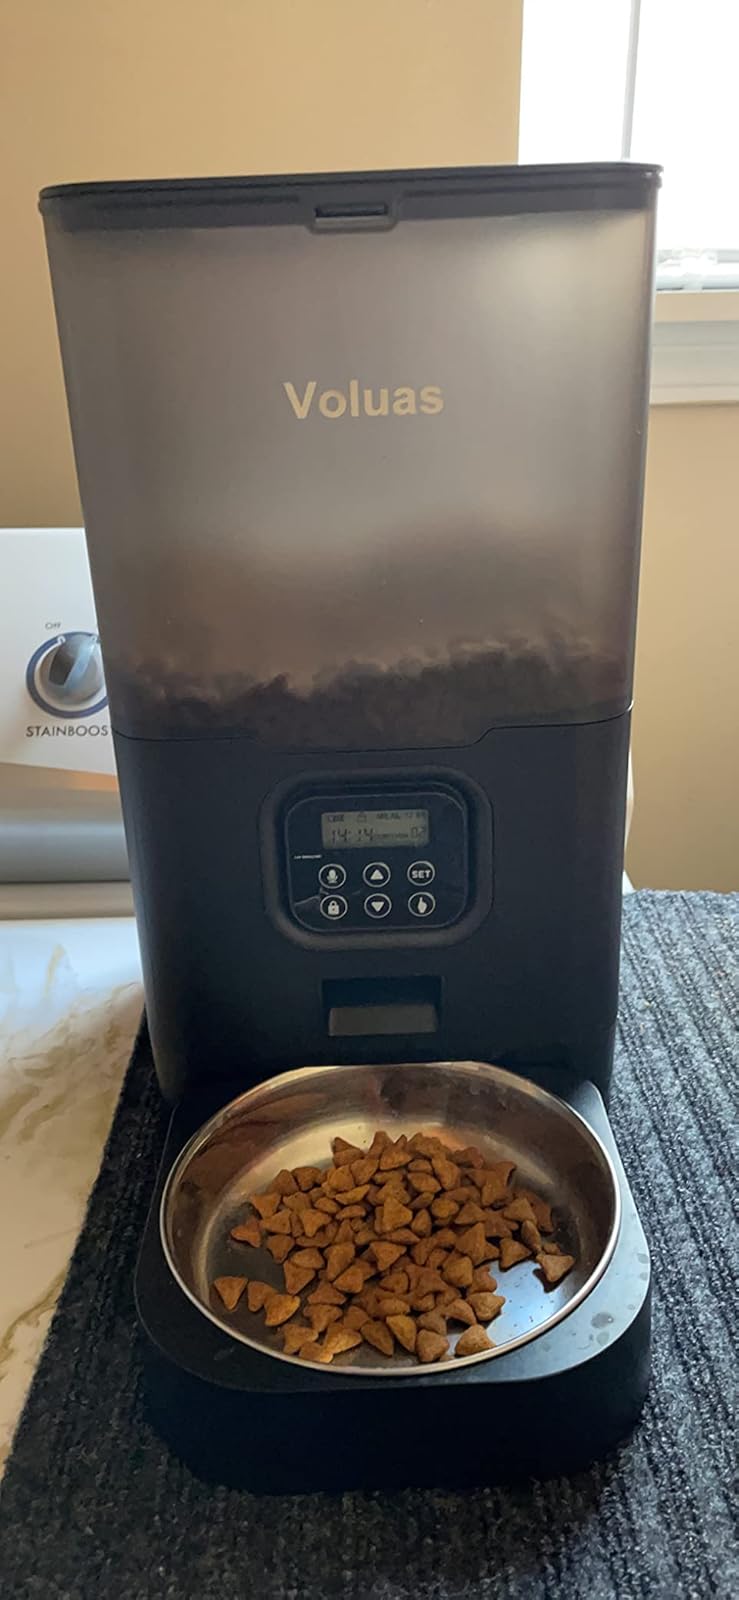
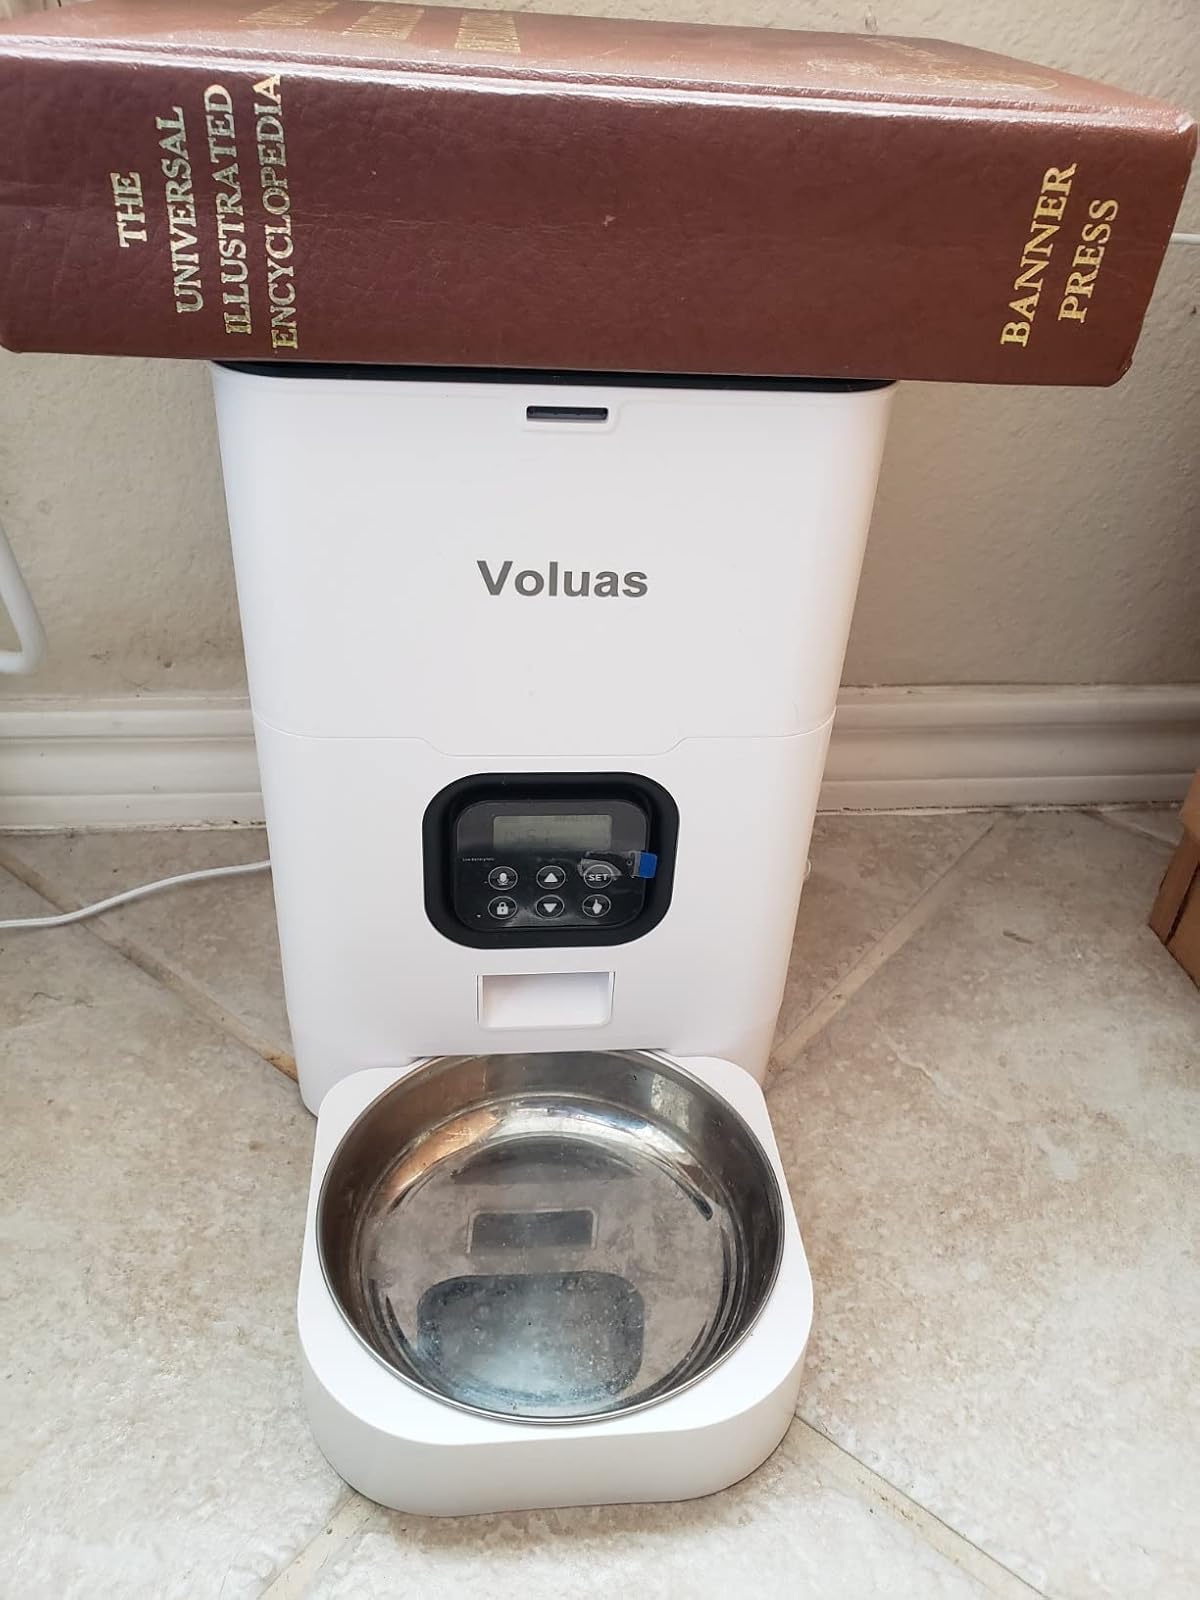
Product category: items_feeder
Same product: no